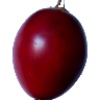
Label: tamarillo